Macarena Sánchez

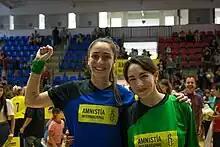
Sánchez with Argentine actress Thelma Fardin during a match organised by Amnesty International in 2019

Sánchez is a self-described football feminist. She was quoted by "La Izquierda Diario" as saying, "Women's football grows because women push it, but there are men who do not want us at that level". She was quoted in "Clarin" as saying, "I want to be a feminist and dissident footballer because we have to run away from the contamination that football has, which is very violated and polluted by the business, it is a lot of money and football, I would like to see it with a new identity and I think that is new. We can contribute to women's identity, and because we want to make a living from this."